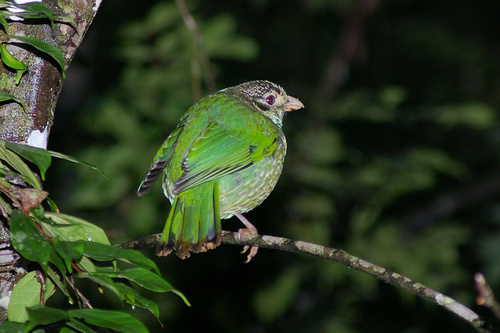
green bird with grey tips on the edge of the feathers and a white head with grey spots on the top.
a small bird with a peppered crown and green primary and secondaries.
small bright green bird with black rectrices, black crown, and black cheek patch.
a plump looking bird with rather small wings for its body sizethe bird has a bright green covert with some streaks of black and grey.
this bird is round and has a small head in comparison to the size of its body.
this bird has wings that are green and has a rotund bodythe bird has green wings, a green breast, and a black head with a orange beak and orange feet.
this bird has wings that are green and has a white belly
this bird has a green back and green wing with a small pointed bill.
Species: Spotted Catbird